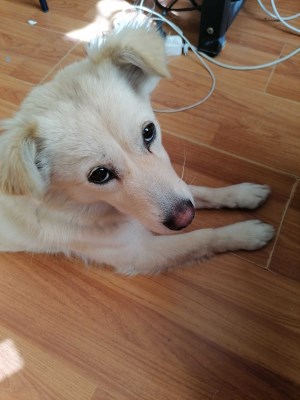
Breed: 3336-n000121-chinese_rural_dog